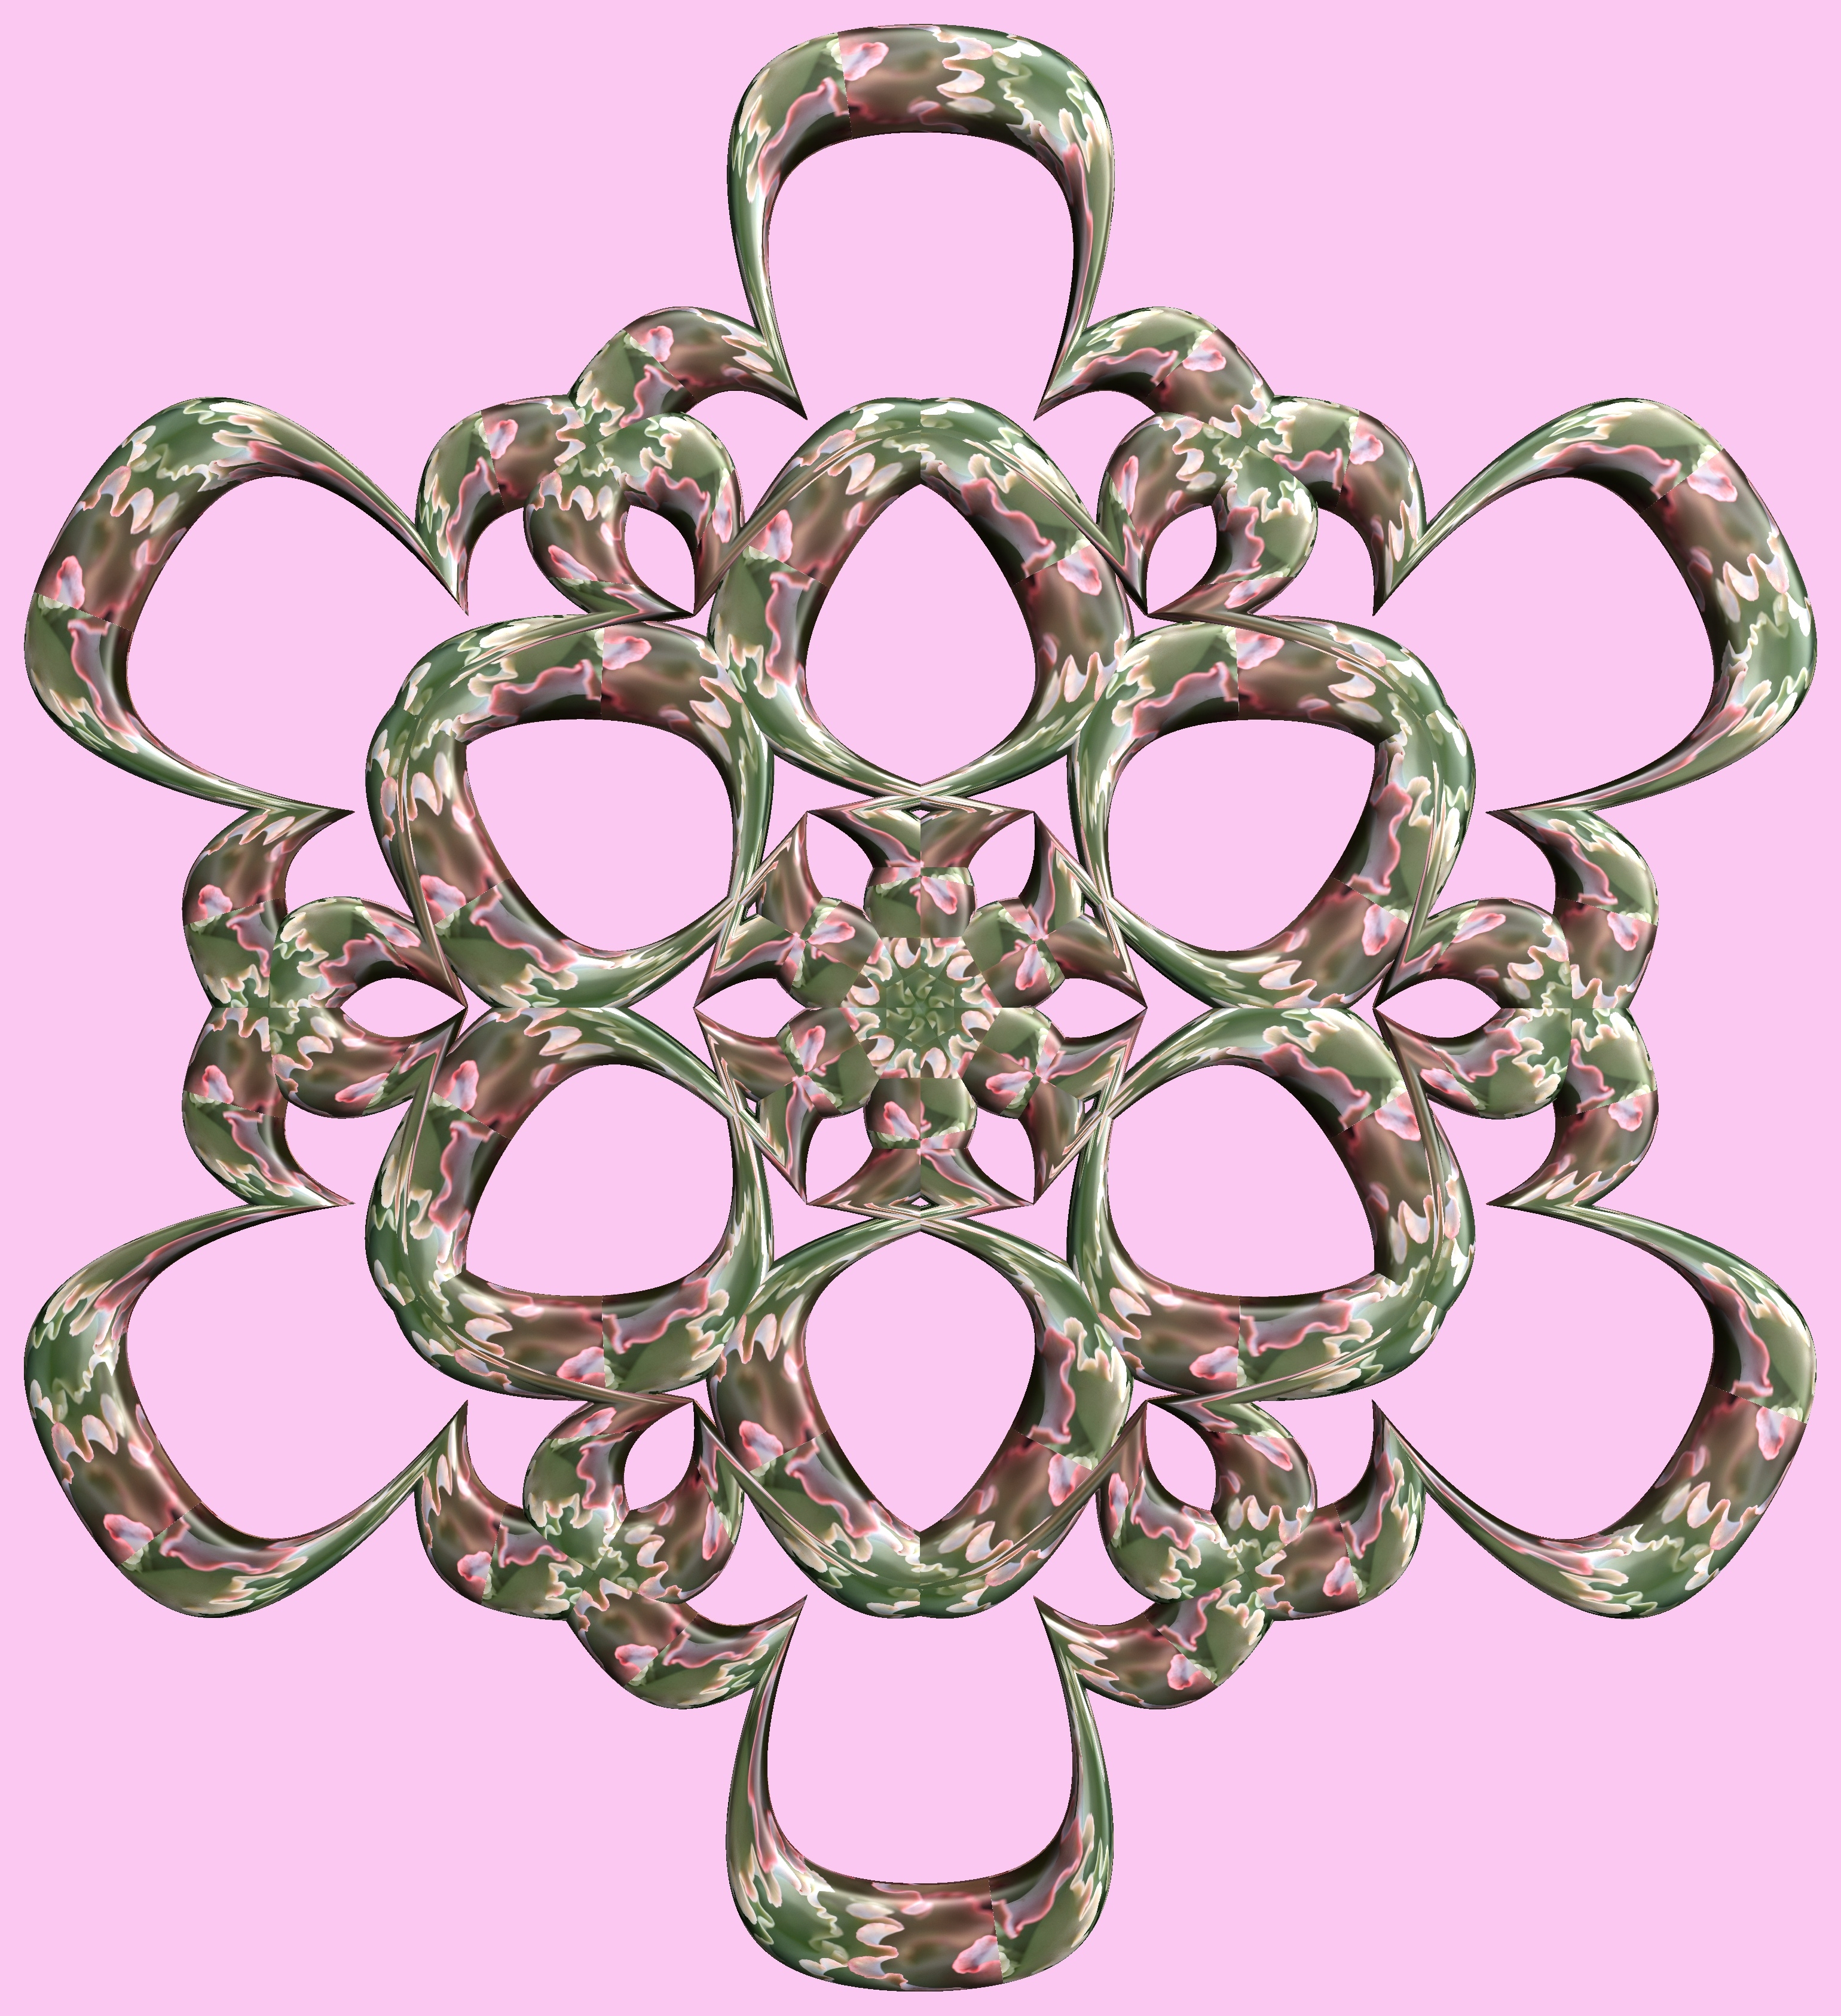
structure, texture, pattern, lighting, circle, font, figure, design, symmetry, light fixture, 3d, graphic, torus, mathematica, cg, parametricplot3d, code, program, algorithm, abstruct, mapping, body jewelry